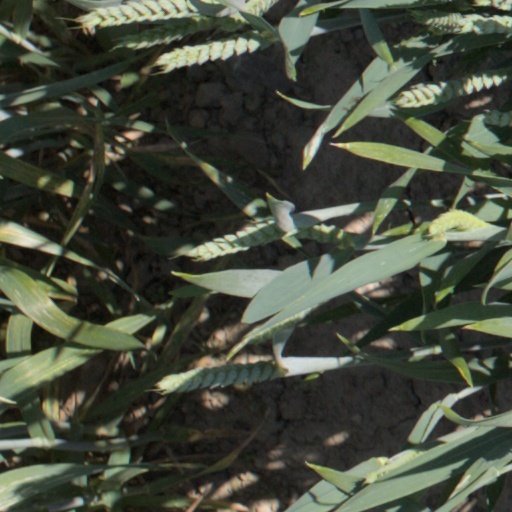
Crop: wheat